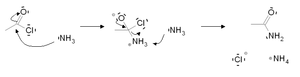
En chimie organique, une acylation est une réaction au cours de laquelle un groupement acyle est ajouté à une molécule, ce groupement étant transféré depuis un agent acylant.